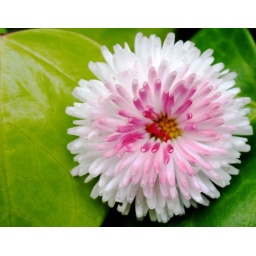
pink in a field of green